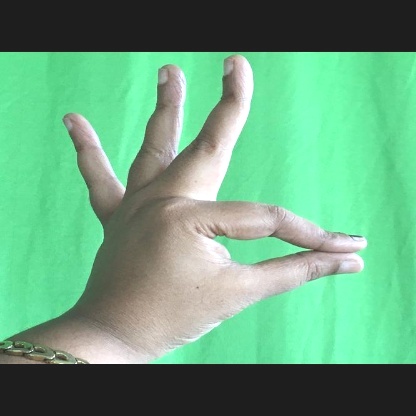
Mudra: Hamsasyam